Shein Makkar Monastery

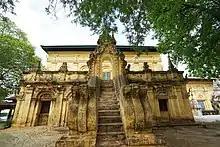

Shein Makkar Monastery is a historic Buddhist monastery in Wetlet, Sagaing Region, Myanmar that was donated and built in 1862 by King Mindon.